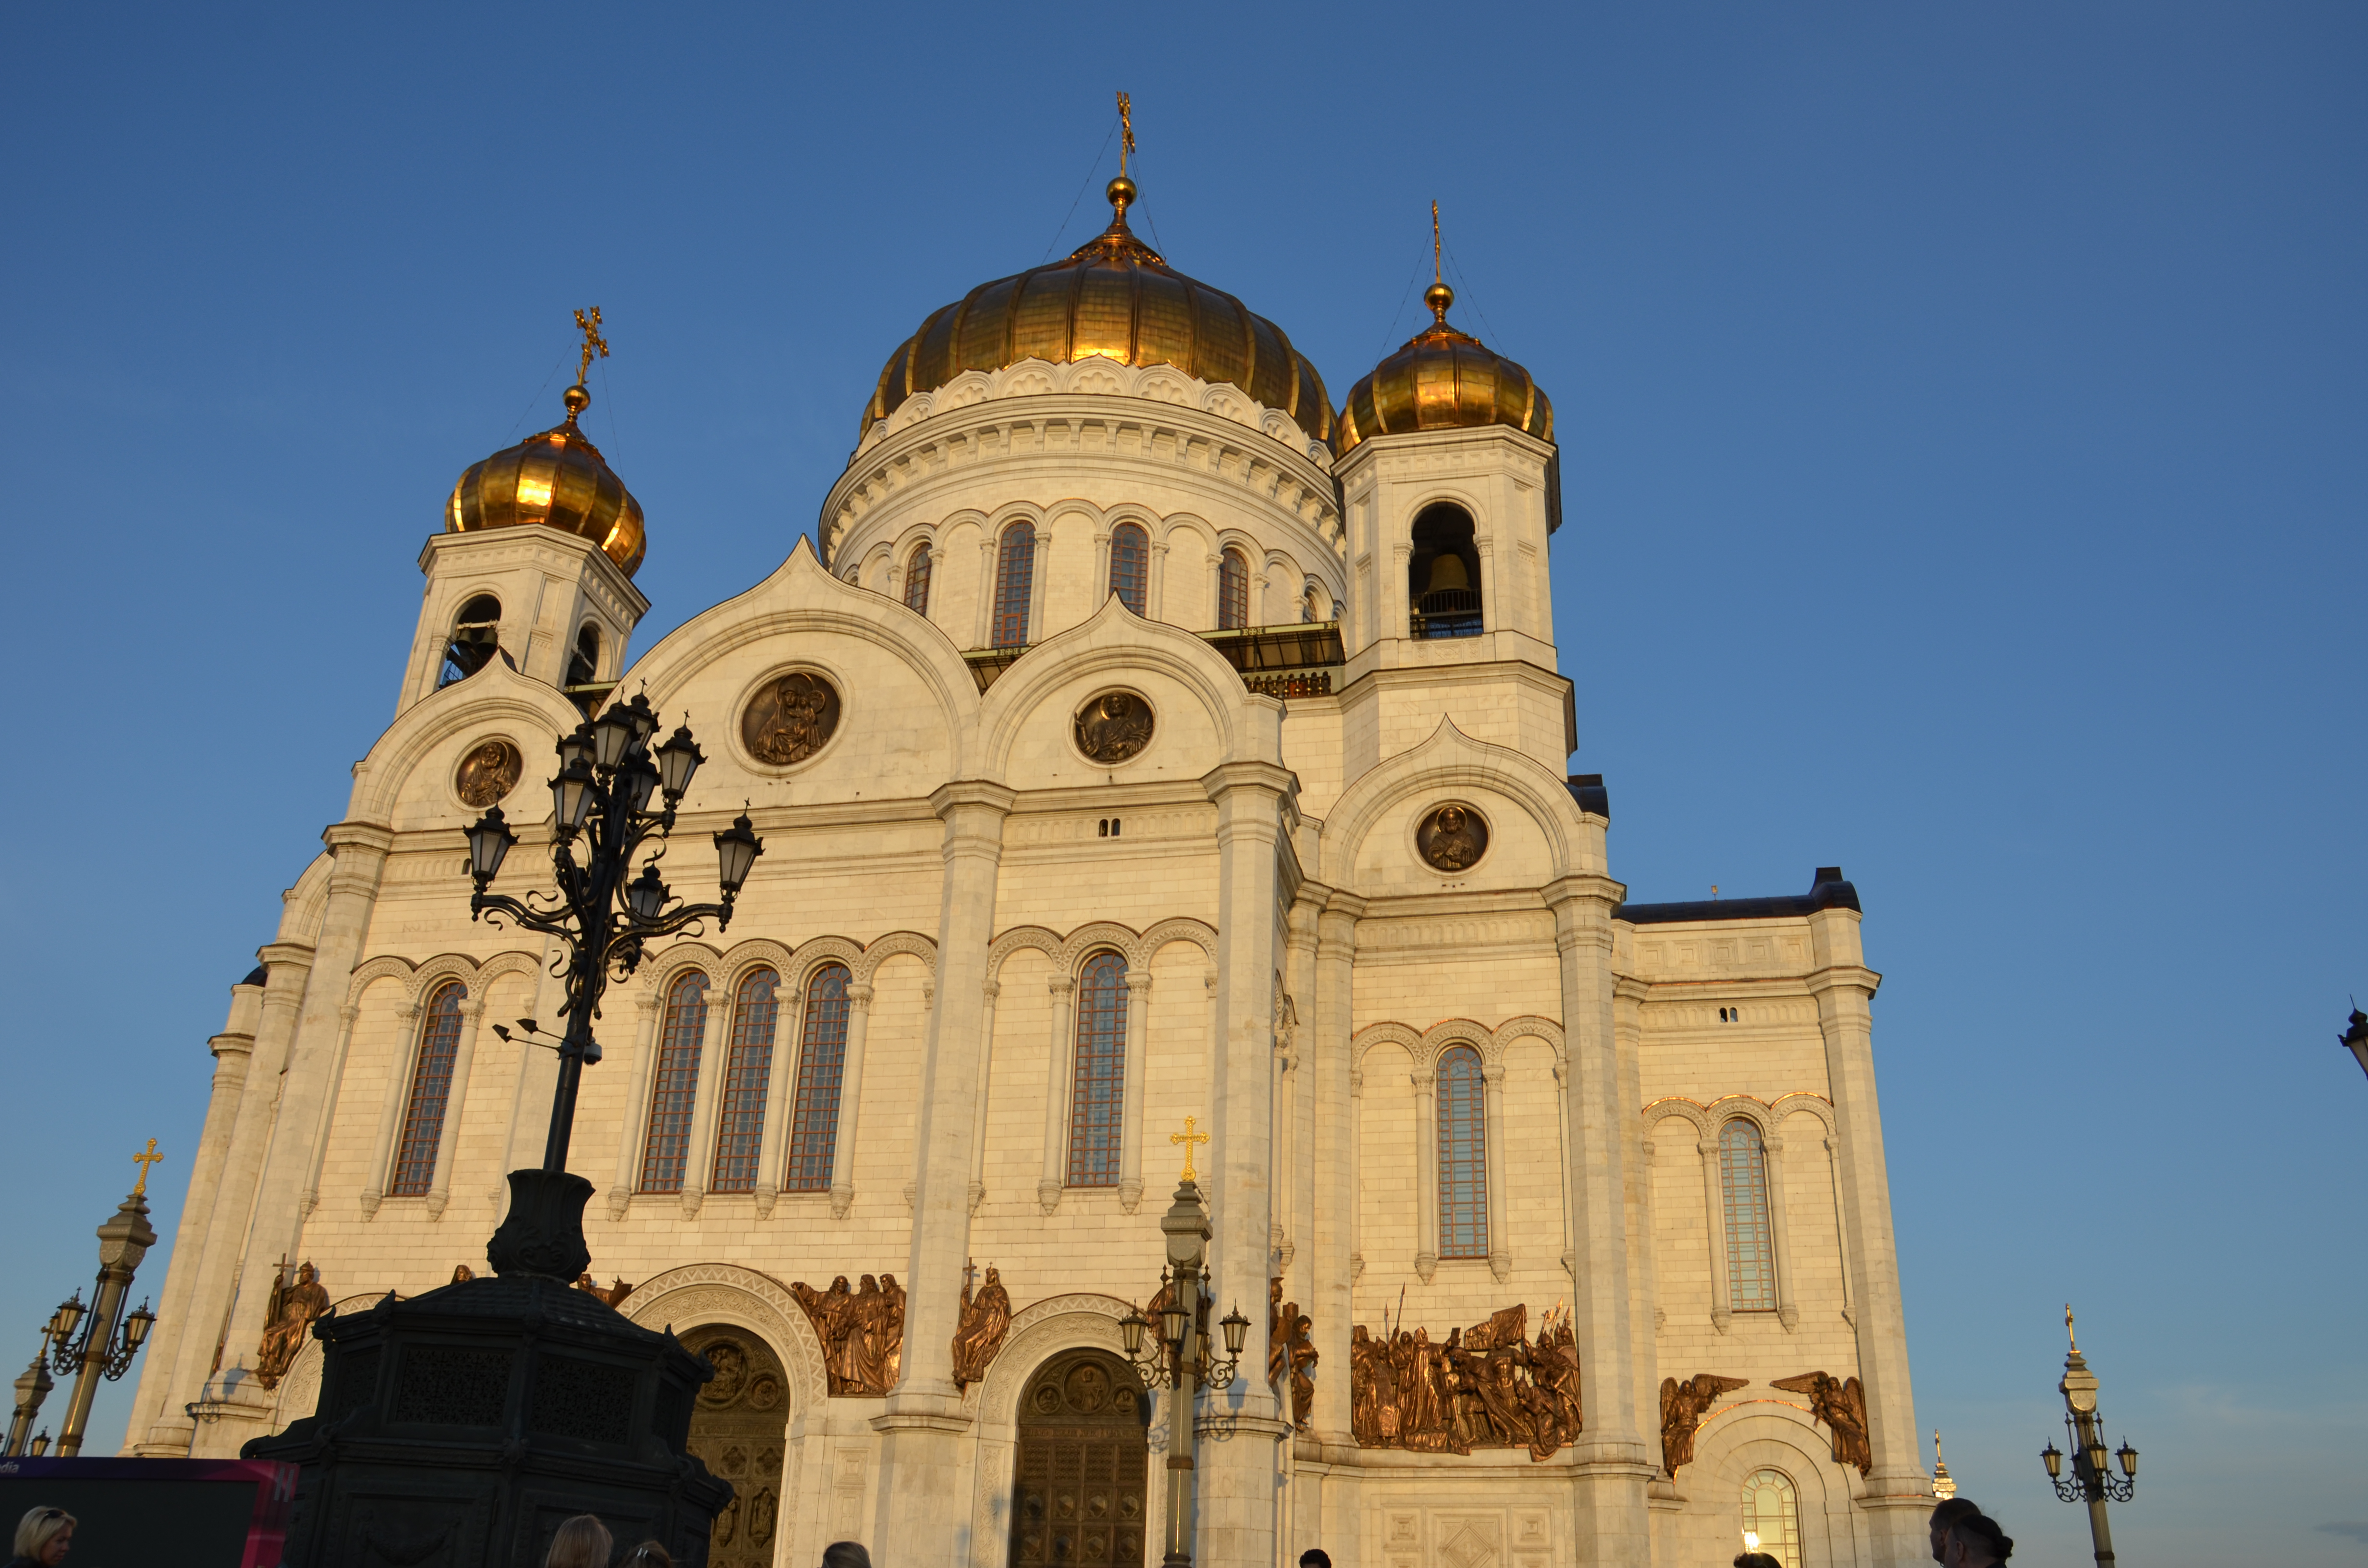
moscow, russia, cathedral, temple, cathedral of Christ the Savior, religion, faith, architecture, city, street, lantern, domes, cross, day, sky, world, window, building, facade, landmark, medieval architecture, arcade, symmetry, arch, chapel, dome, byzantine architecture, holy places, church, historic site, parish, place of worship, steeple, spire, classical architecture, religious institute, tourism, history, convent, spanish missions in california, tourist attraction, monastery, shrine, synagogue, town square